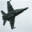
Label: airplane